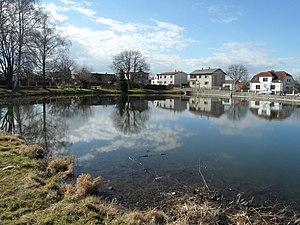
Hostovlice est une commune du district de Kutná Hora, dans la région de Bohême-Centrale, en République tchèque. Sa population s'élevait à 239 habitants en 2020.